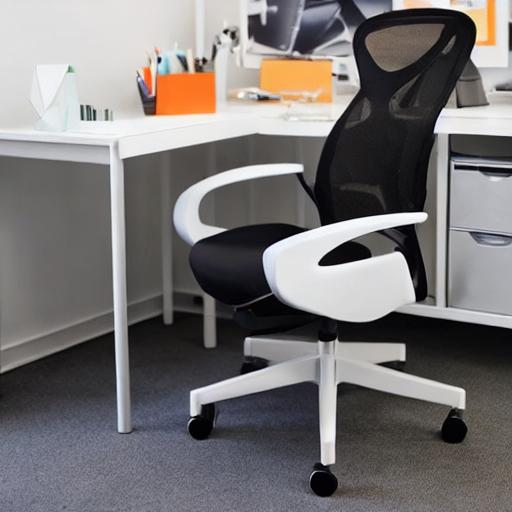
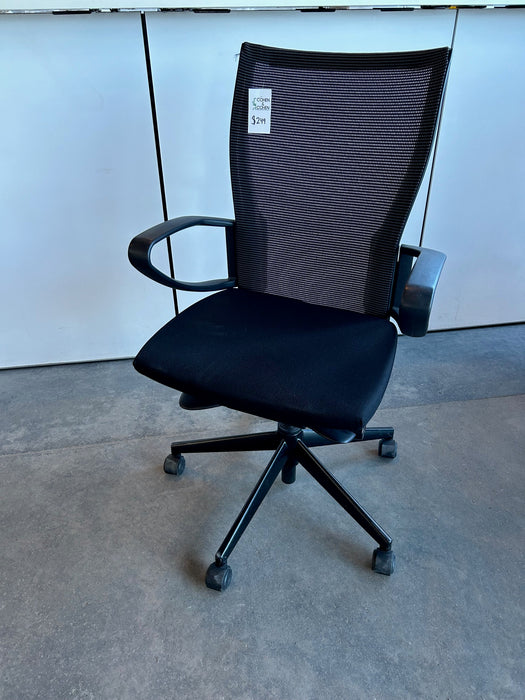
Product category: items_chair
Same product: no